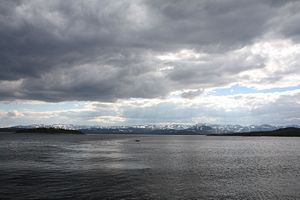
Møsvatn
Storfjorden på Møsvatn set mod vest
Storfjorden på Møsvatn set mod vest
Møsvatn er en sø hvis største del ligger i ligger i Vinje kommune i Vestfold og Telemark fylke i Norge. Søen er en del af Skiensvassdraget. Langs bredderne er der fundet en mængde efterladenskaber fra stenalderen, og her ligger også nogle af Norges højestliggende fjeldgårde.